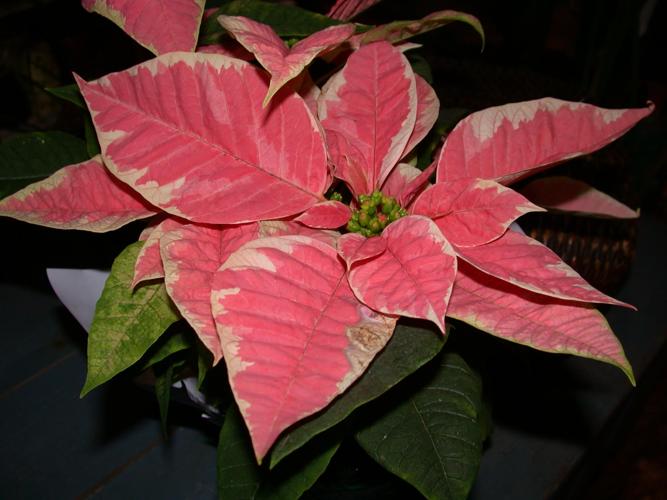
Label: poinsettia